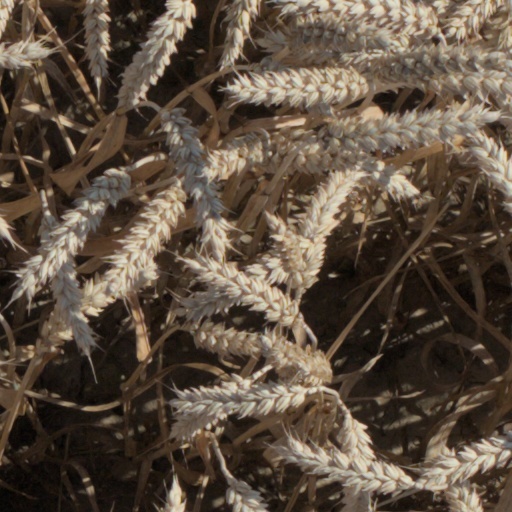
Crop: wheat